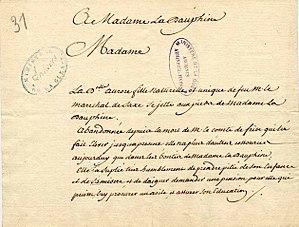
Supplique «
Marie-Aurore de Saxe, comtesse de Horn, puis Madame Dupin de Francueil, est née à Paris le 20 septembre 1748 et morte à Nohant-Vic, le 26 décembre 1821. Fille naturelle du maréchal Maurice de Saxe, elle est la grand-mère de George Sand. Libre-penseur, adepte des philosophes tels que Voltaire, Jean-Jacques Rousseau ou Buffon, la vie de Marie-Aurore de Saxe est marquée par les péripéties de l'Histoire et les drames personnels.